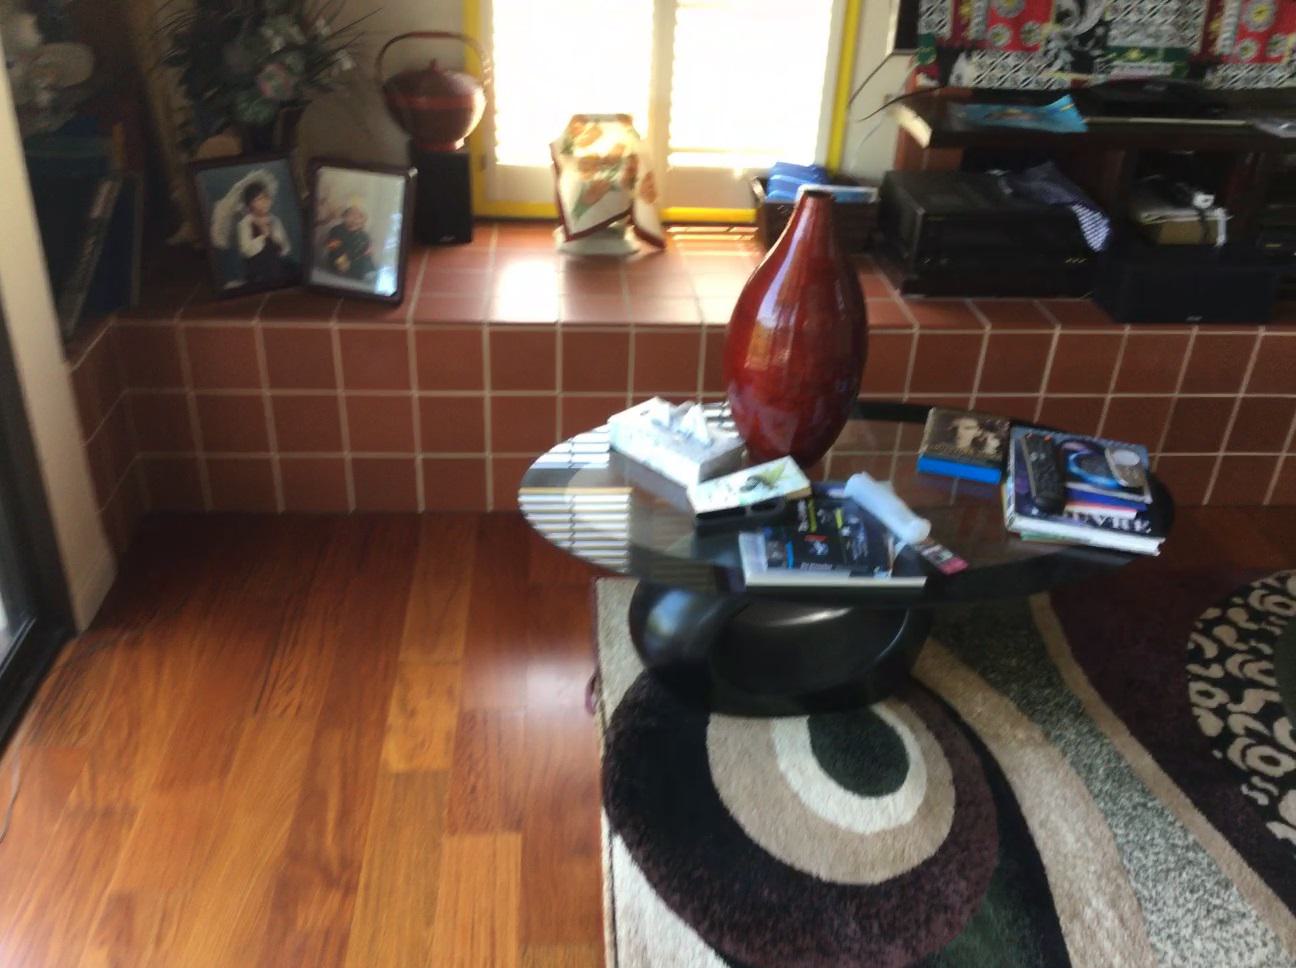
Question: Can the bottle fit in front of the stand from the world's perspective? Final answer should be yes or no.
Answer: Yes